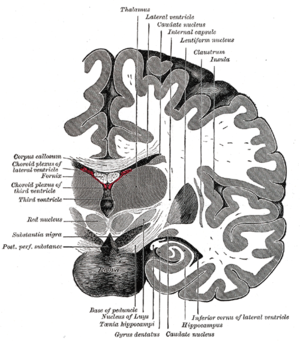
Mellemhjerne
Hjernens opbygning. Tryk på billedet for at se det større.
Mellemhjernen, eller diencephalon, består af thalamus og hypothalamus. Til tider regnes mellemhjernen med til storhjerne, andre gange angives den at være øverste del af hjernestammen.